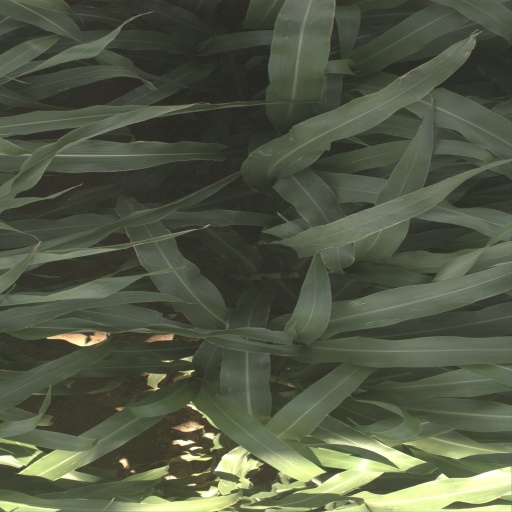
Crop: sorghum